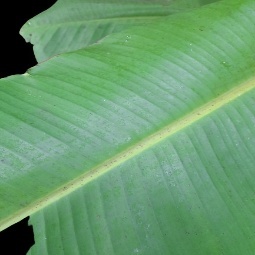
Label: Healthy